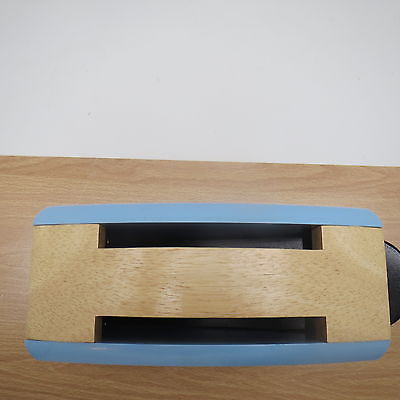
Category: toaster